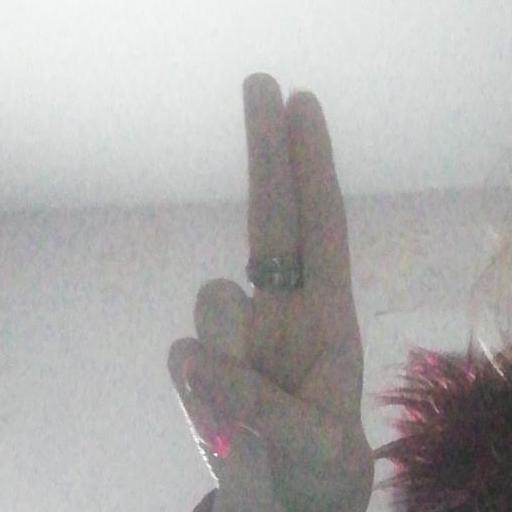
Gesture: two_up